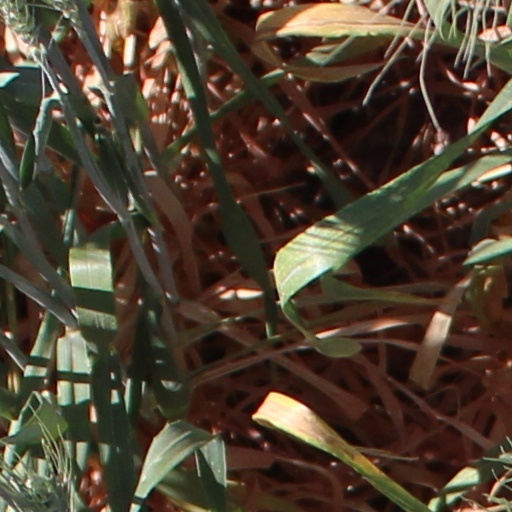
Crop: wheat